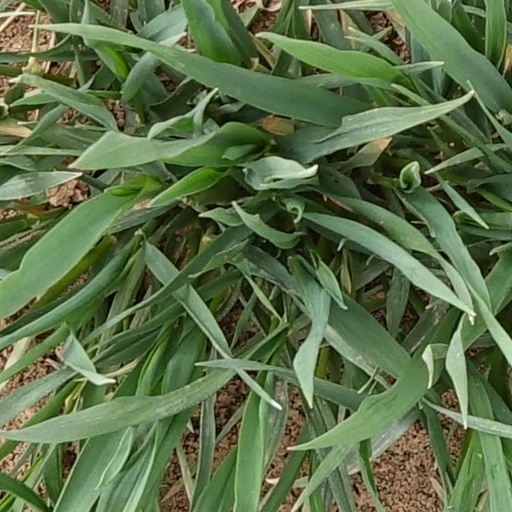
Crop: wheat